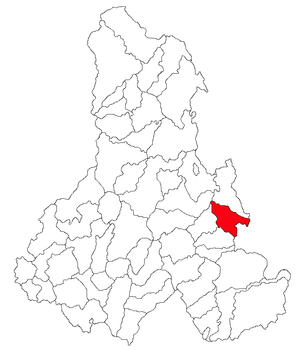
Lunca de Sus est une commune roumaine du județ de Harghita, dans la région historique de Transylvanie.